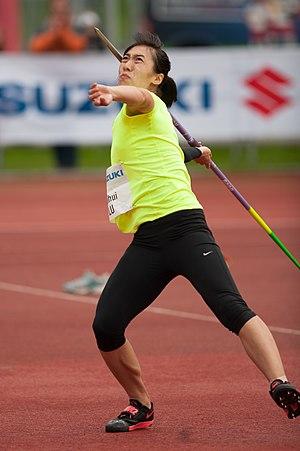
Les records d'Asie d'athlétisme sont les meilleures performances réalisées par des athlètes de pays membres de l'Association asiatique d'athlétisme, sous la tutelle de la Fédération internationale d’athlétisme.
Lü Huihui est une athlète chinoise, spécialiste du lancer de javelot. Elle remporte la médaille d'argent des Mondiaux de 2015 à Pékin et le bronze aux Mondiaux de 2017 à Londres ainsi qu'aux Mondiaux de 2019 à Doha.